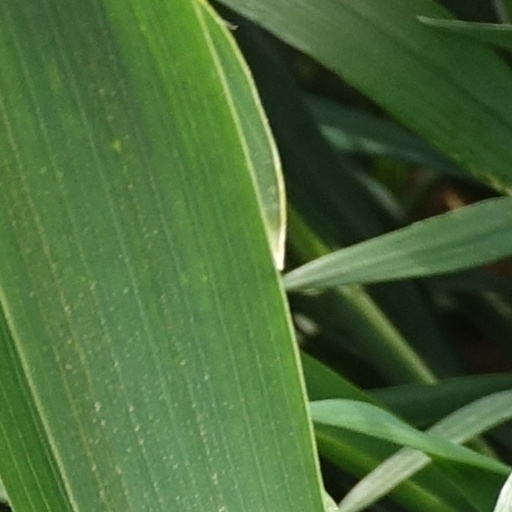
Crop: wheat